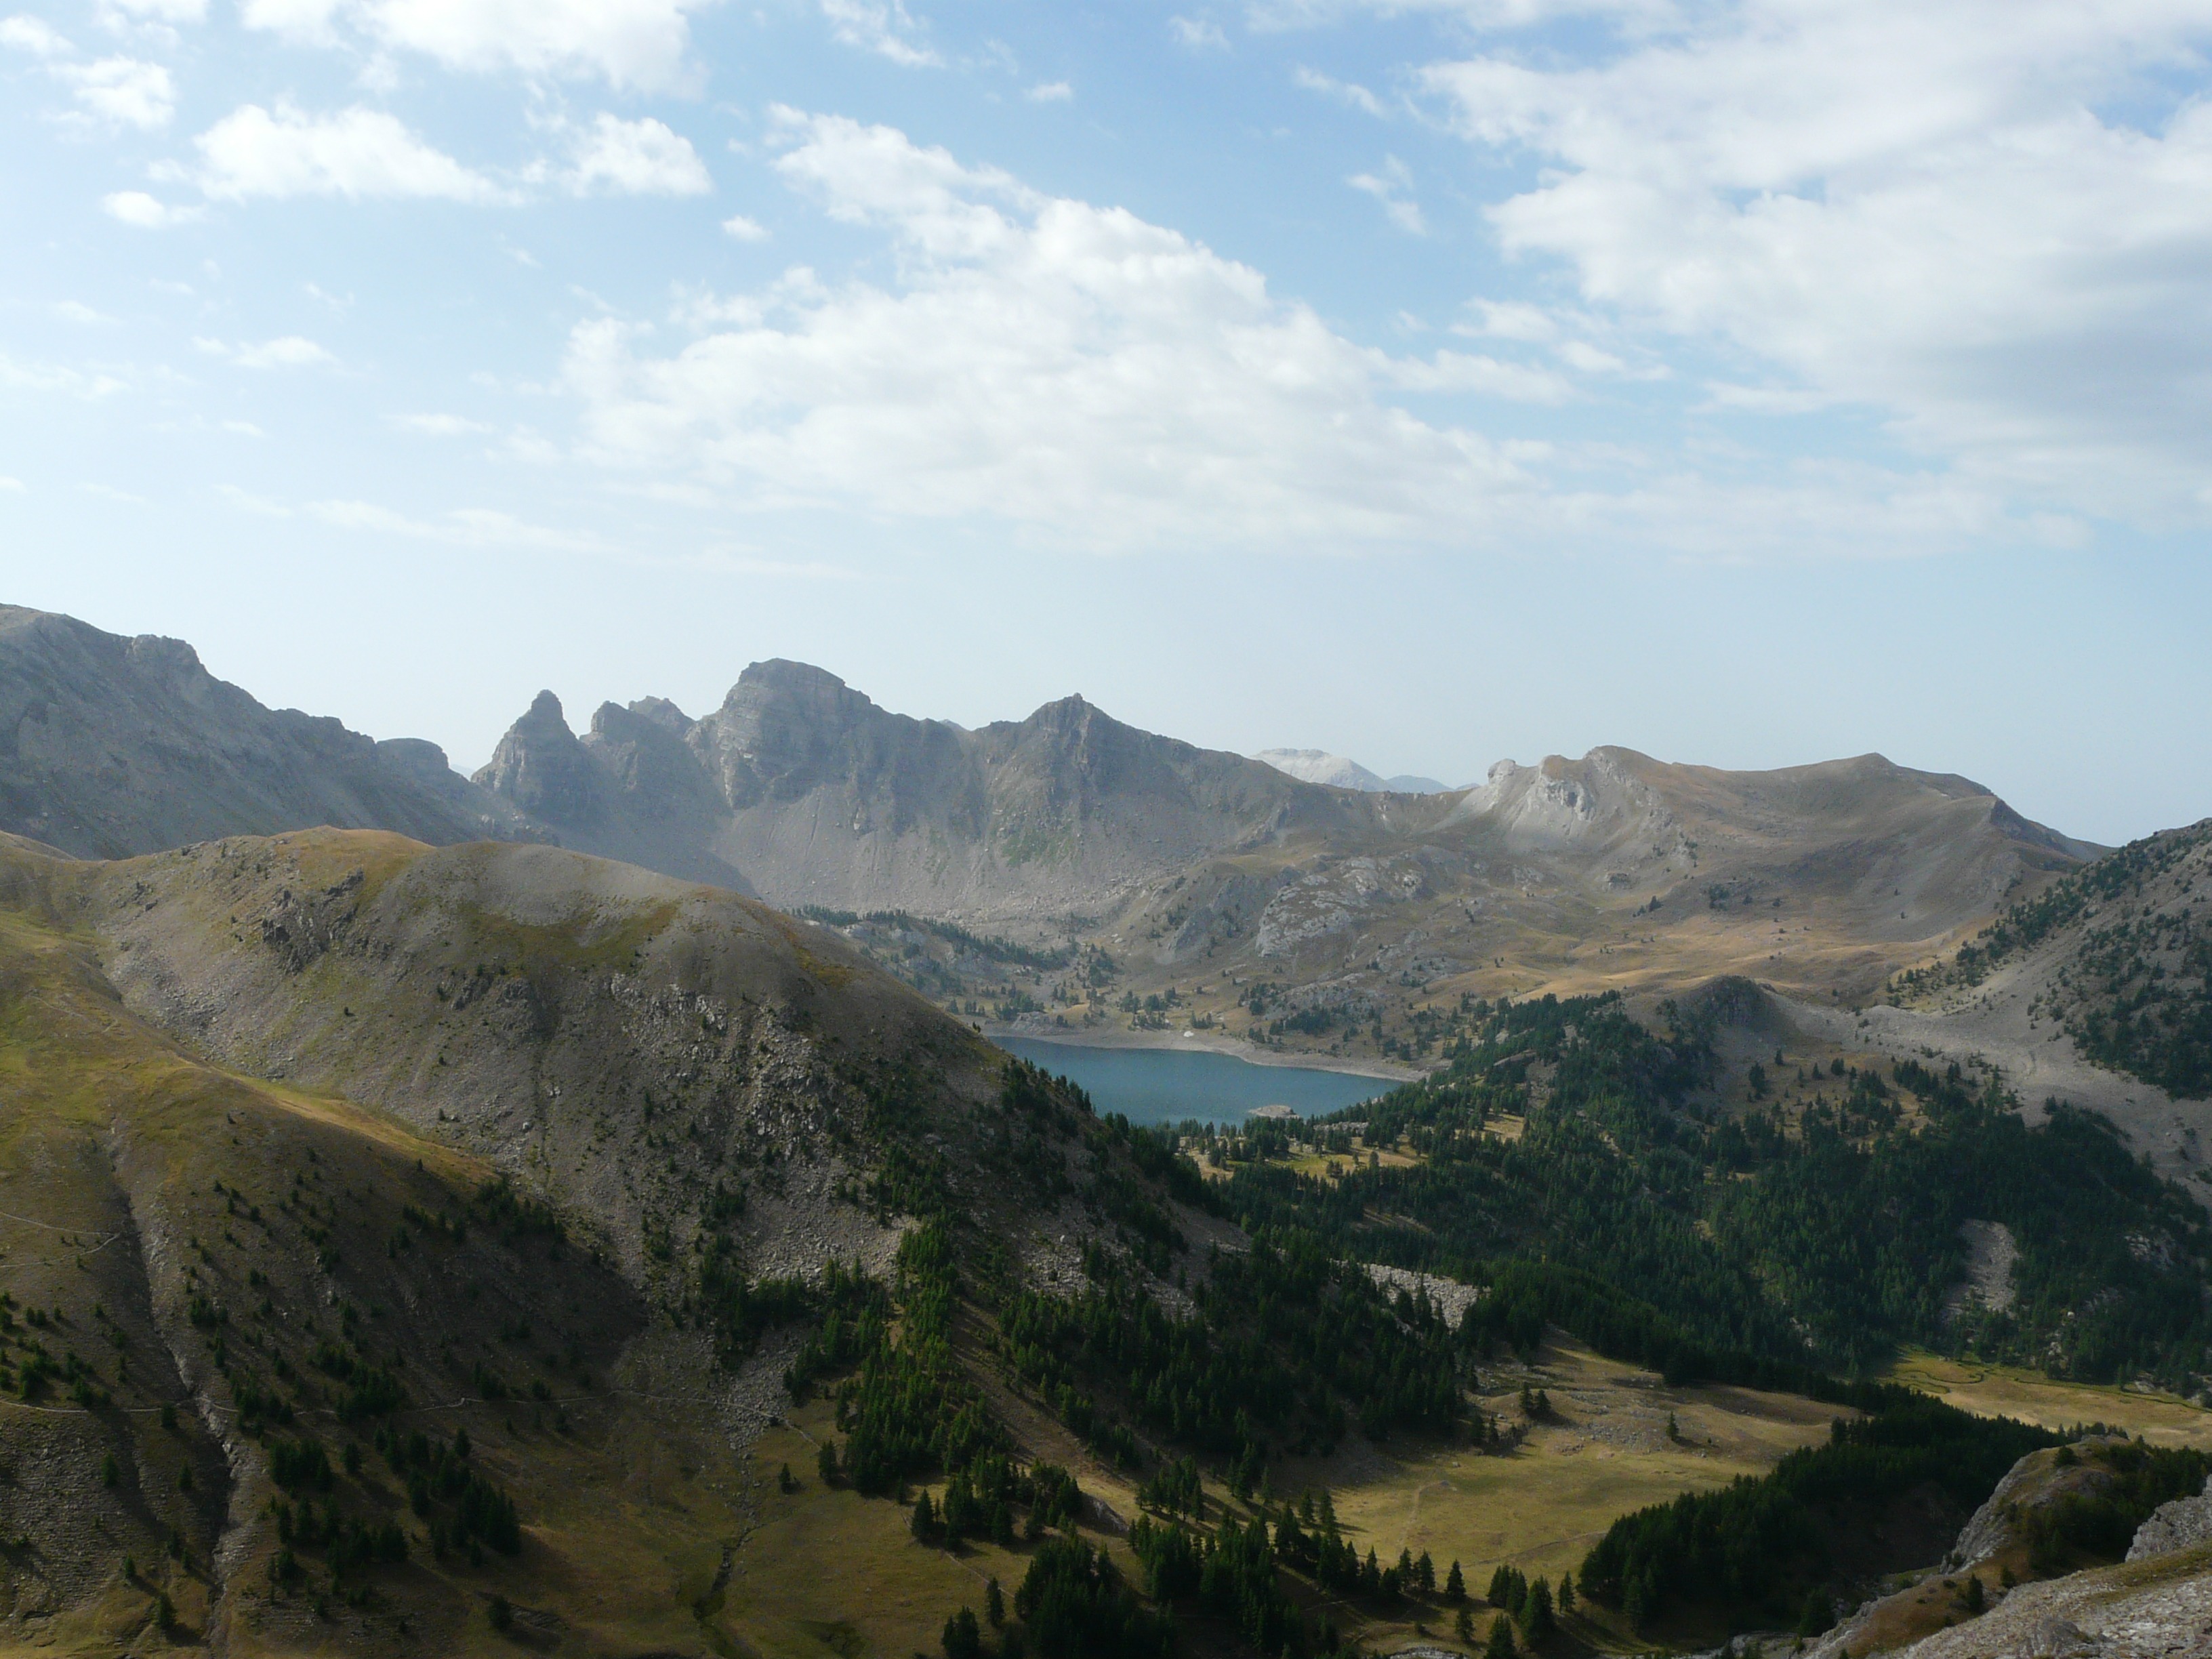
landscape, nature, wilderness, walking, mountain, hiking, hill, lake, adventure, valley, mountain range, market, ridge, plateau, fell, loch, landform, mountain pass, mercantour, geographical feature, mountainous landforms, allos lake